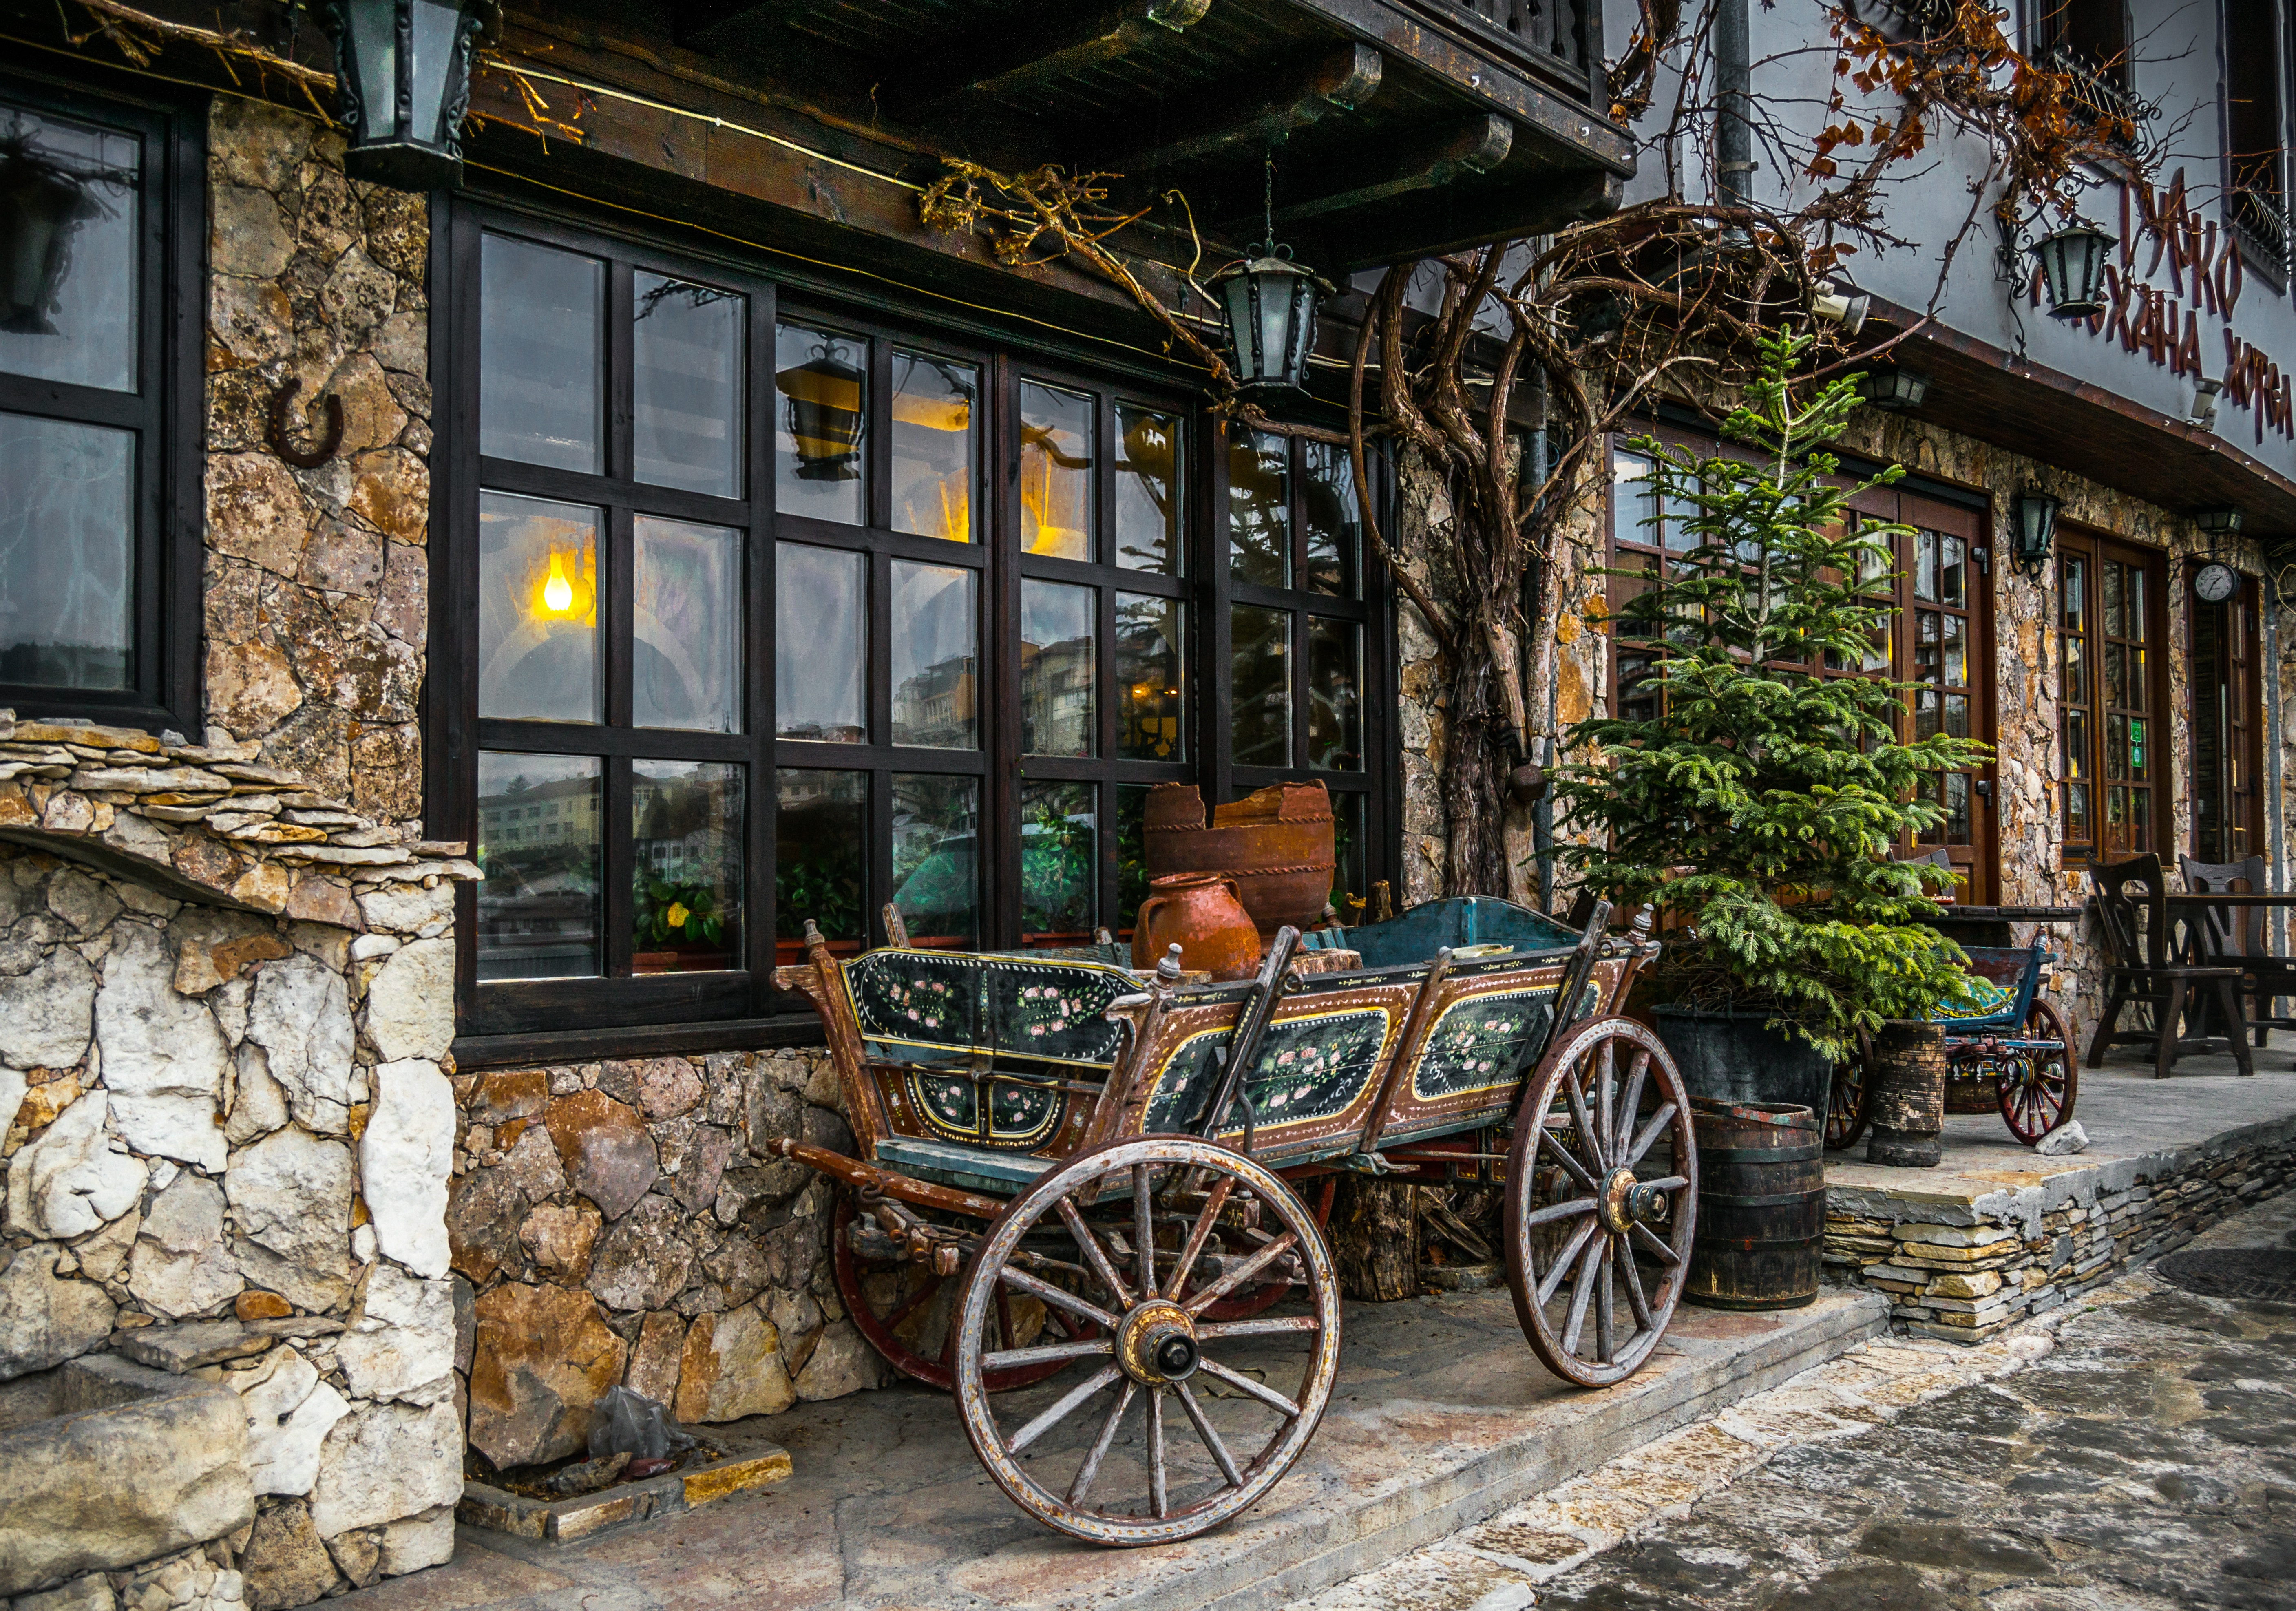
town, vehicle, cottage, tourism, estate, urban area